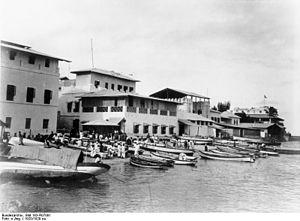
Zanzibar est la ville de Tanzanie la plus importante de l'archipel de Zanzibar, le centre commercial et la capitale administrative du Gouvernement révolutionnaire de Zanzibar et de la région d'Unguja Ville et Ouest. Elle est située sur la côte occidentale de l'île d'Unguja. Elle s'étend également sur les sites de Ng'ambo et la vieille crique de Darajani.